FL Technics

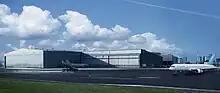
FL Technics hangar in Vilnius International Airport

FL Technics is a global provider of aircraft maintenance, repair and overhaul (MRO) services, headquartered in Vilnius, Lithuania. The company has Base Maintenance facilities in Lithuania, the United Kingdom and Indonesia, and provides Line Maintenance support across Europe, Middle East, North America and Asia-Pacific.